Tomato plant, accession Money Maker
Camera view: bottom (45 deg); turntable rotation: 210 degrees
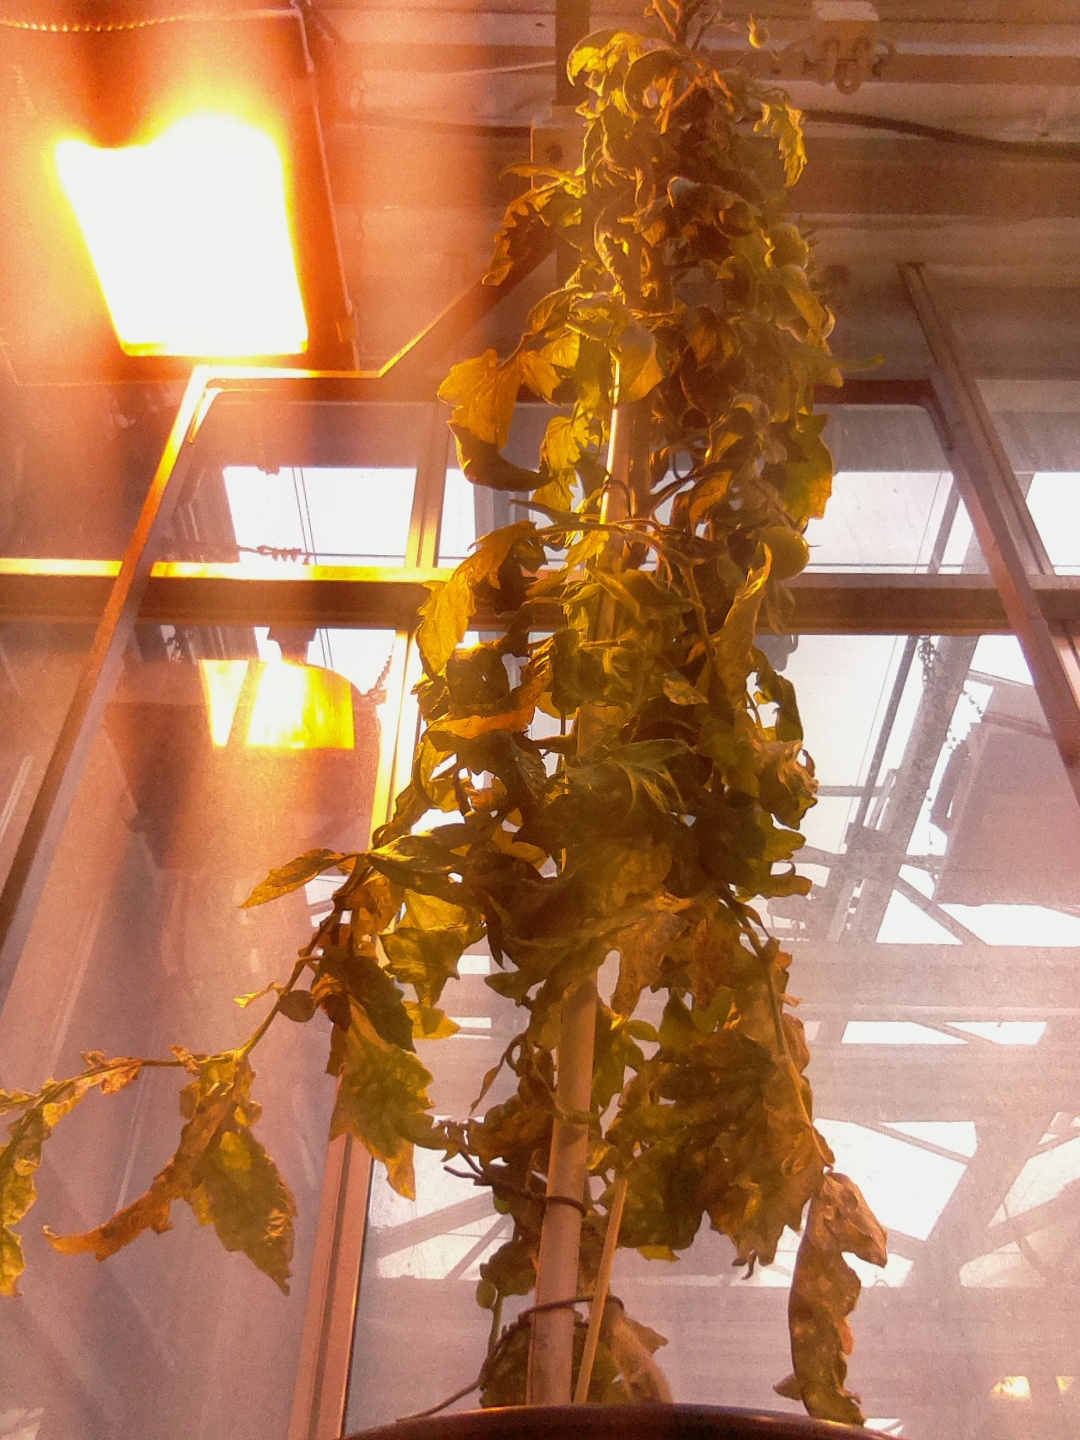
BBCH growth stage 79: 90% -100% of final fruit size